Ludwig Ahgren

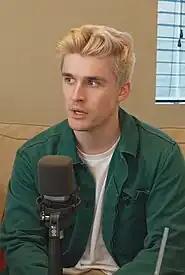
Ahgren during an interview in 2022

Ahgren began live streaming on Twitch part-time on May 16, 2018, going full-time on February 16, 2019. During 2018 and 2019, Ahgren's stream had a relatively small audience, mostly streaming the video games "Super Smash Bros. Melee", "Mario Party 2", and "Dark Souls".